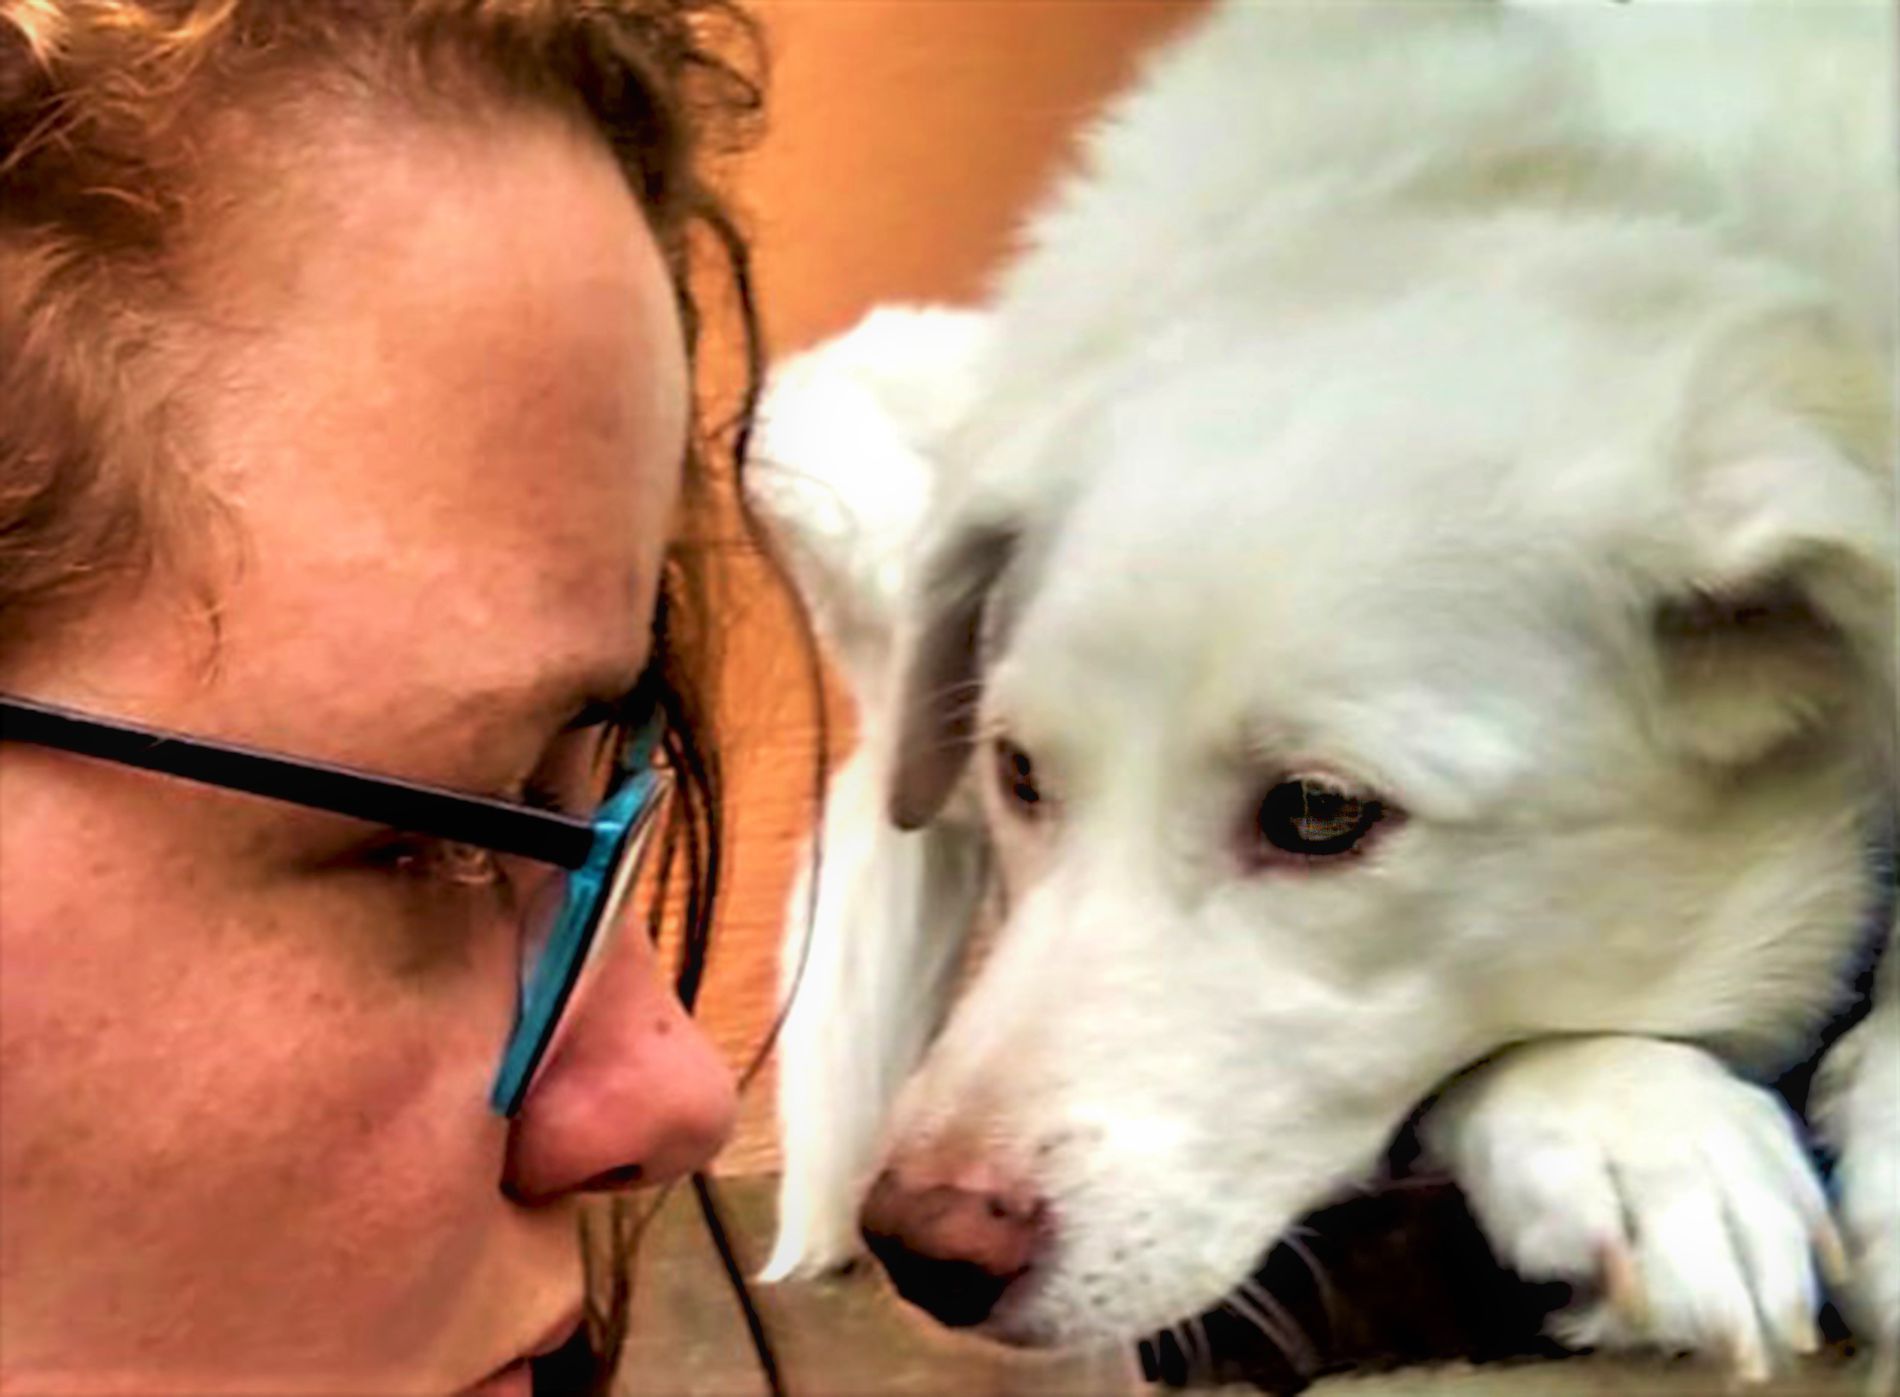
A Lady And Her Dog
A lady with glasses is looking closely at her white dog, who looks peaceful and is sitting in a calm position.
A portrait style photograph taken from a close up shot in clear lighting with a color palette of warm tones, white, light blue, and skin tones. It features a lady with glasses looking directly at her dog’s face. The dog is sitting calmly in a lazy position.
Labels: Animal, Canine, Dog, Mammal, Pet, White Dog, Accessories, Glasses, Puppy, Adult, Male, Man, Person, Head, Face, Eskimo Dog, Photography, Portrait, Lady, Husky, Doctor, Snout, Hound, Background